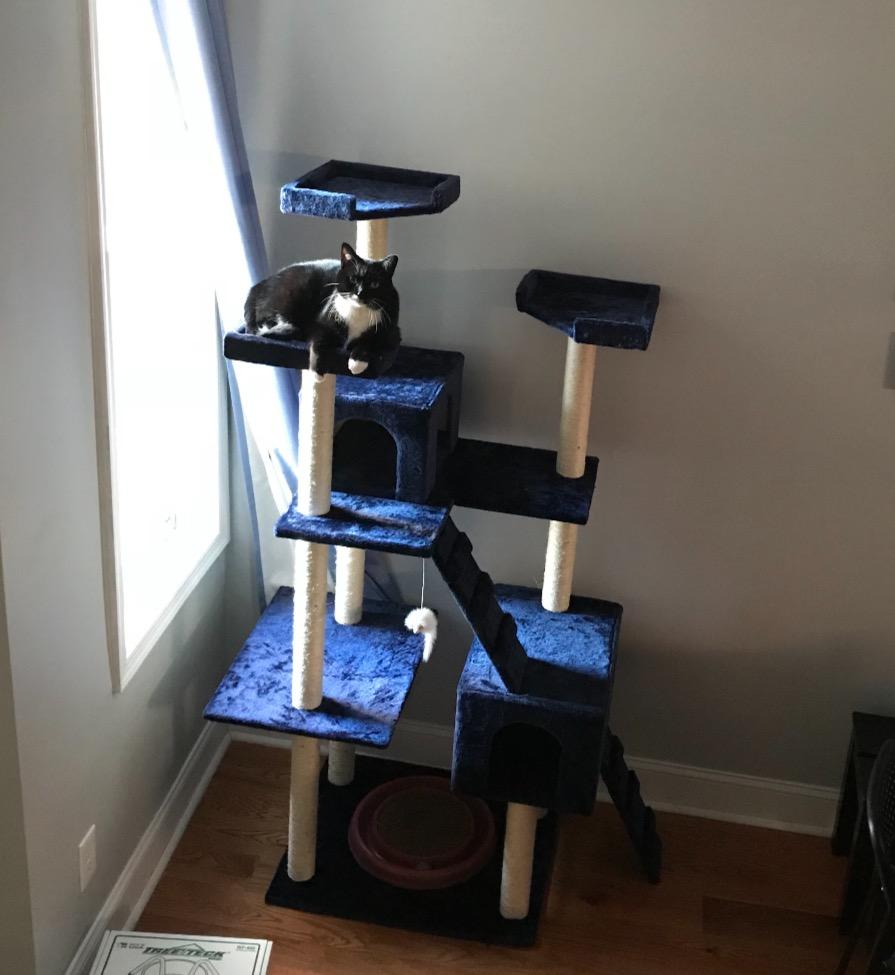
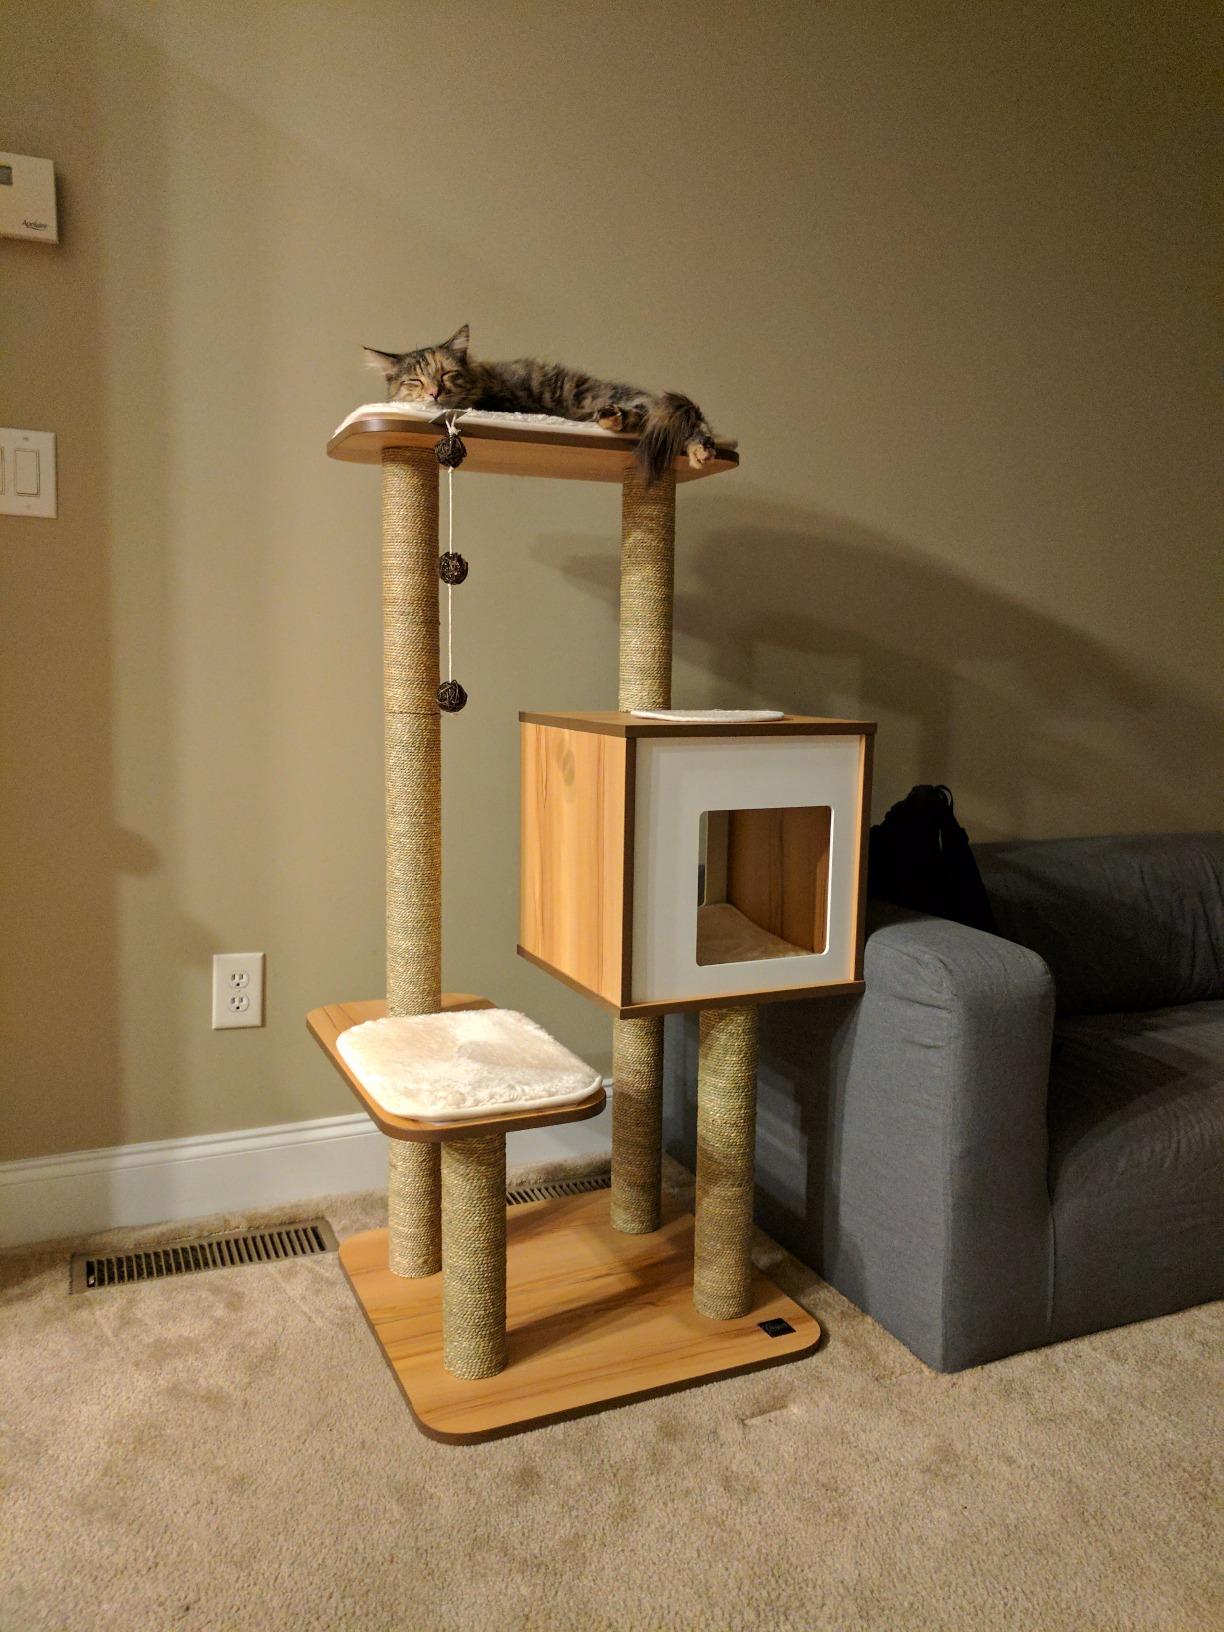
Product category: items_cat tree
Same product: no